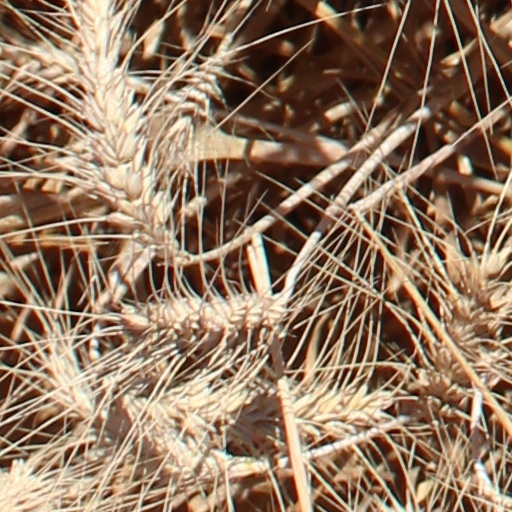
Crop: wheat